Pražský Krysařík

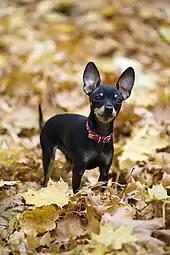
Female Pražský Krysařík

The Pražský Krysařík is a small toy dog, similar in appearance to the Chihuahua and the Miniature Pinscher, with a height of and a weight of .